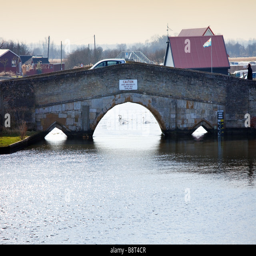
the built 1385 at the town